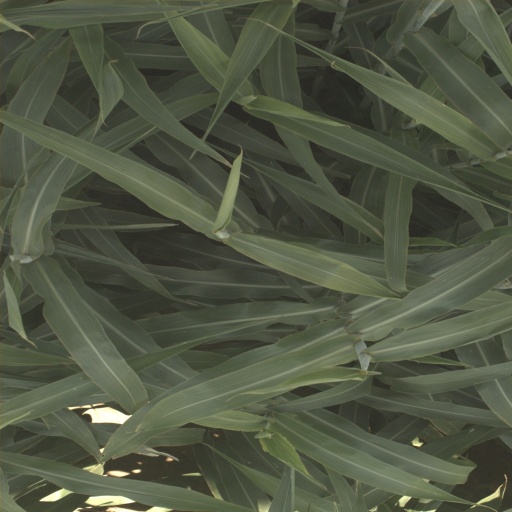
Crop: sorghum